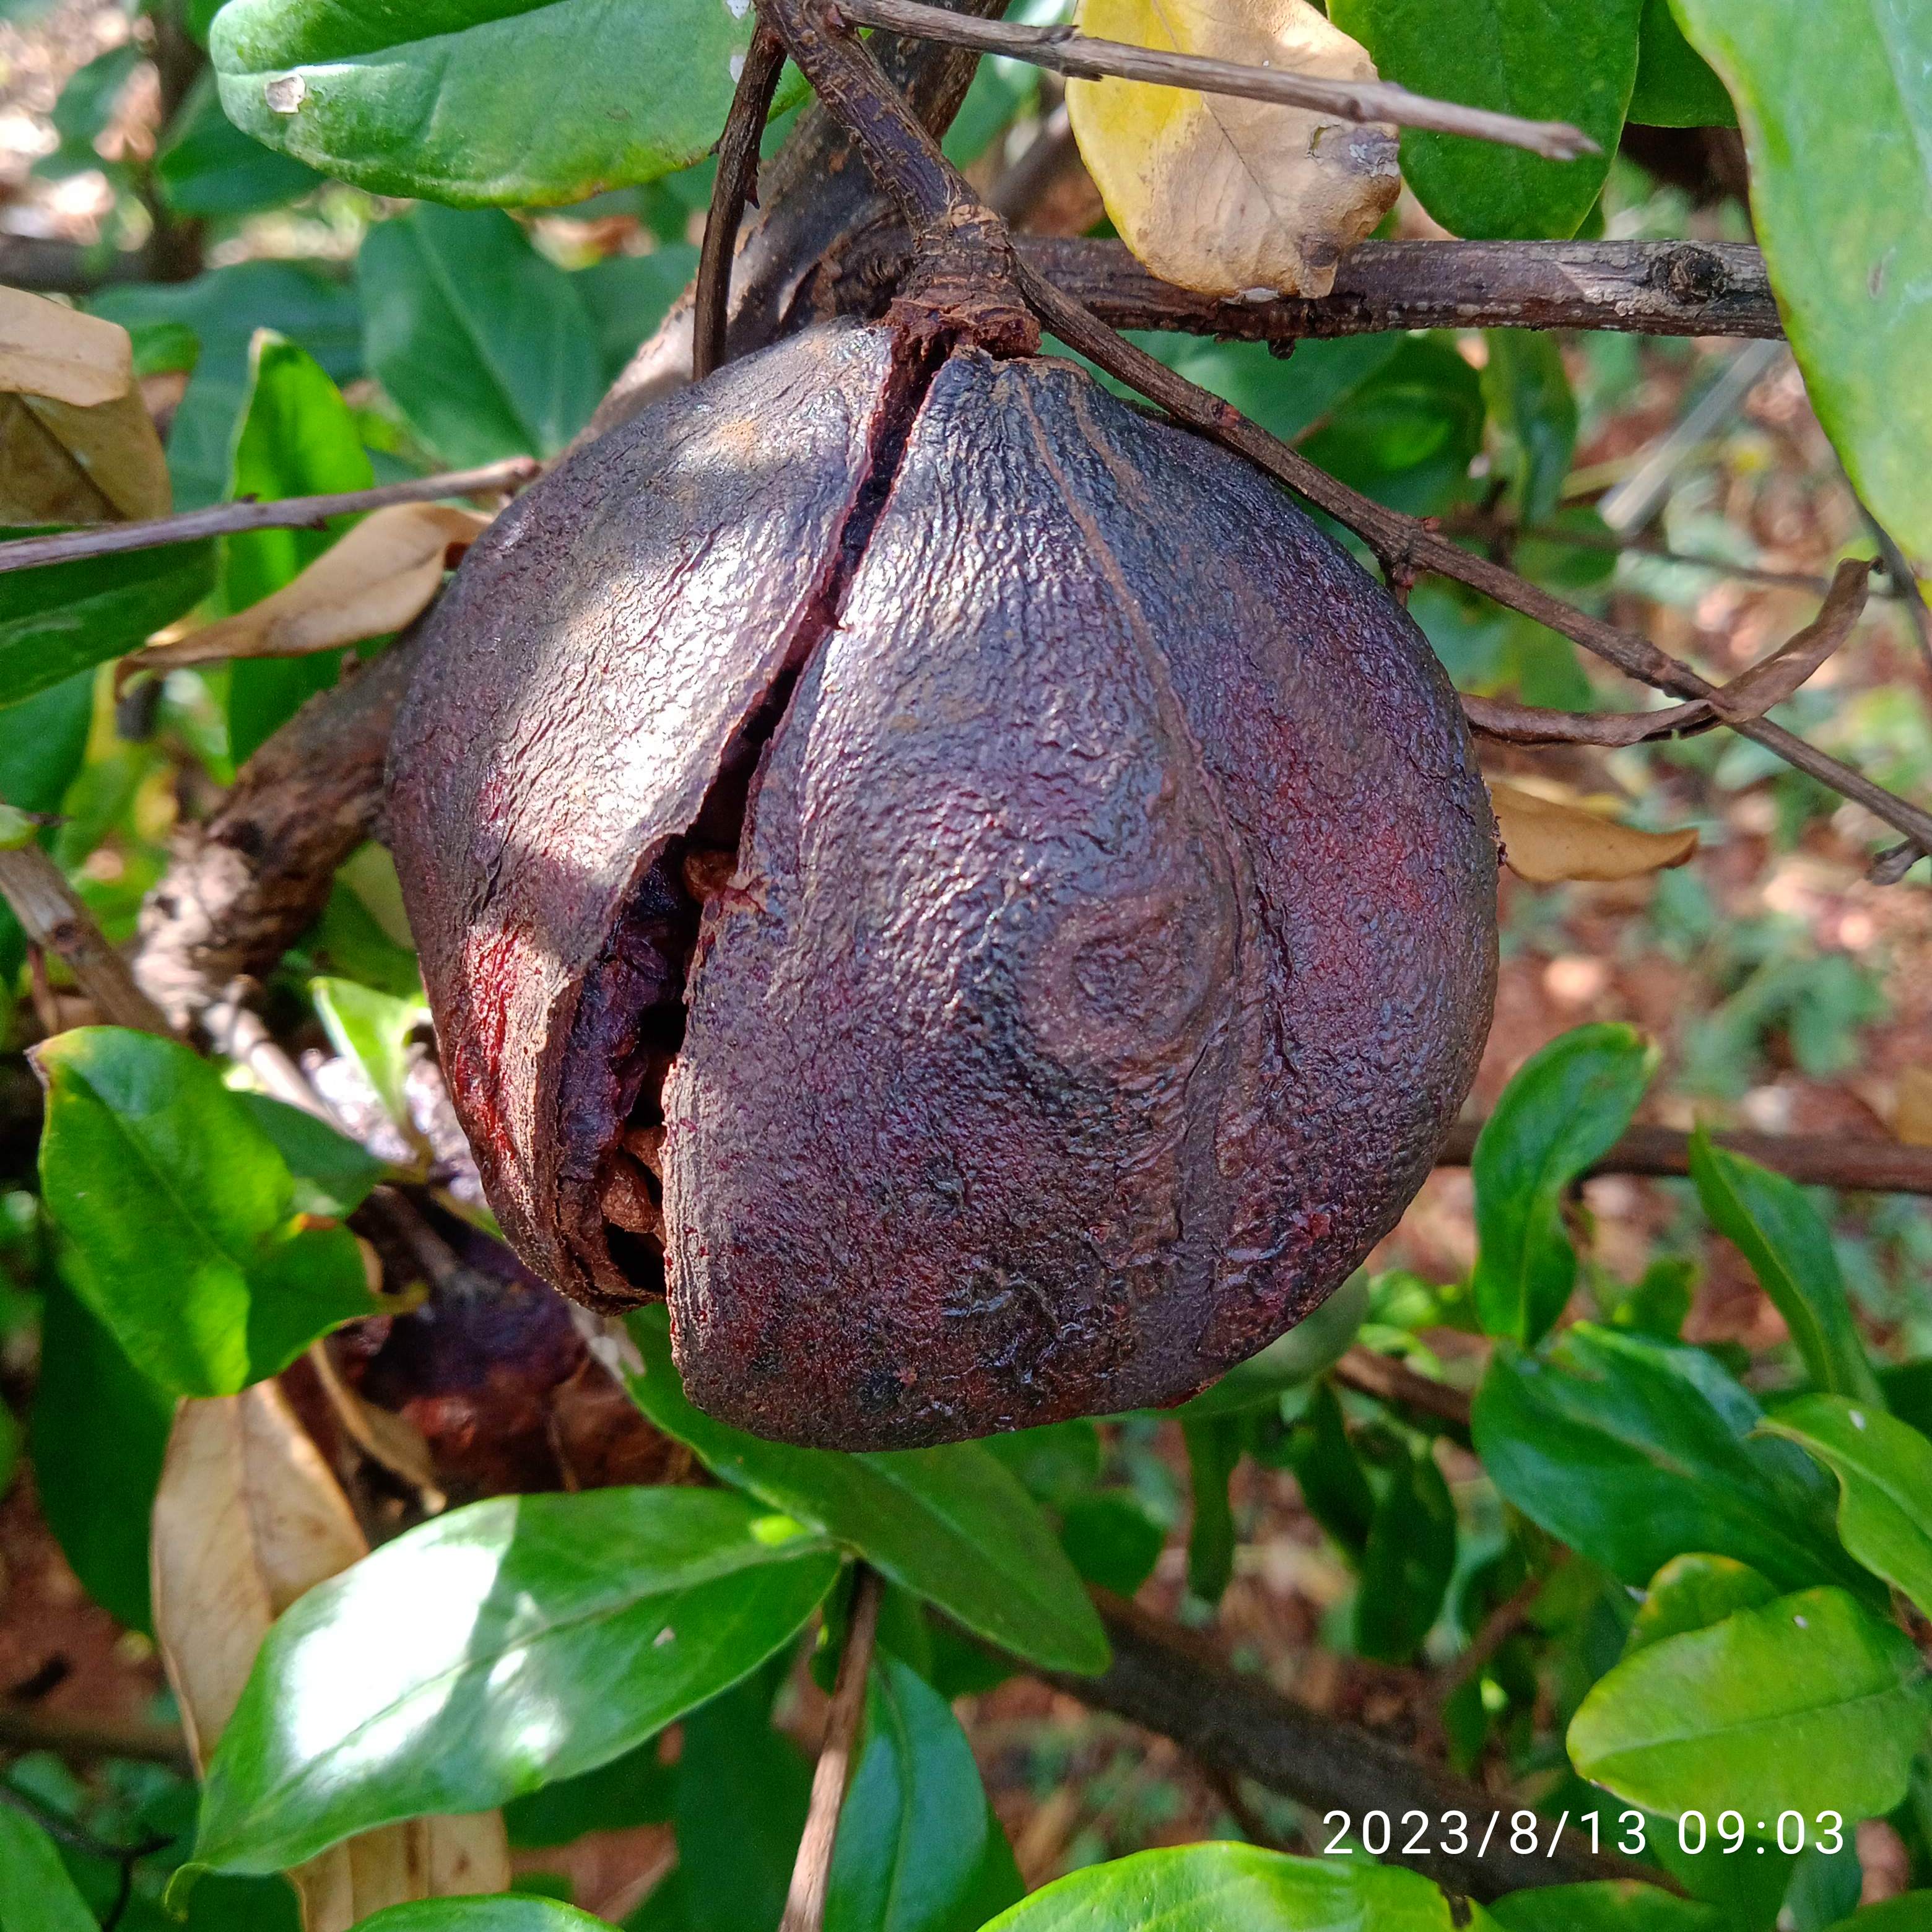
Label: Bacterial_Blight